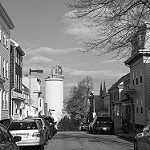
Label: B & W